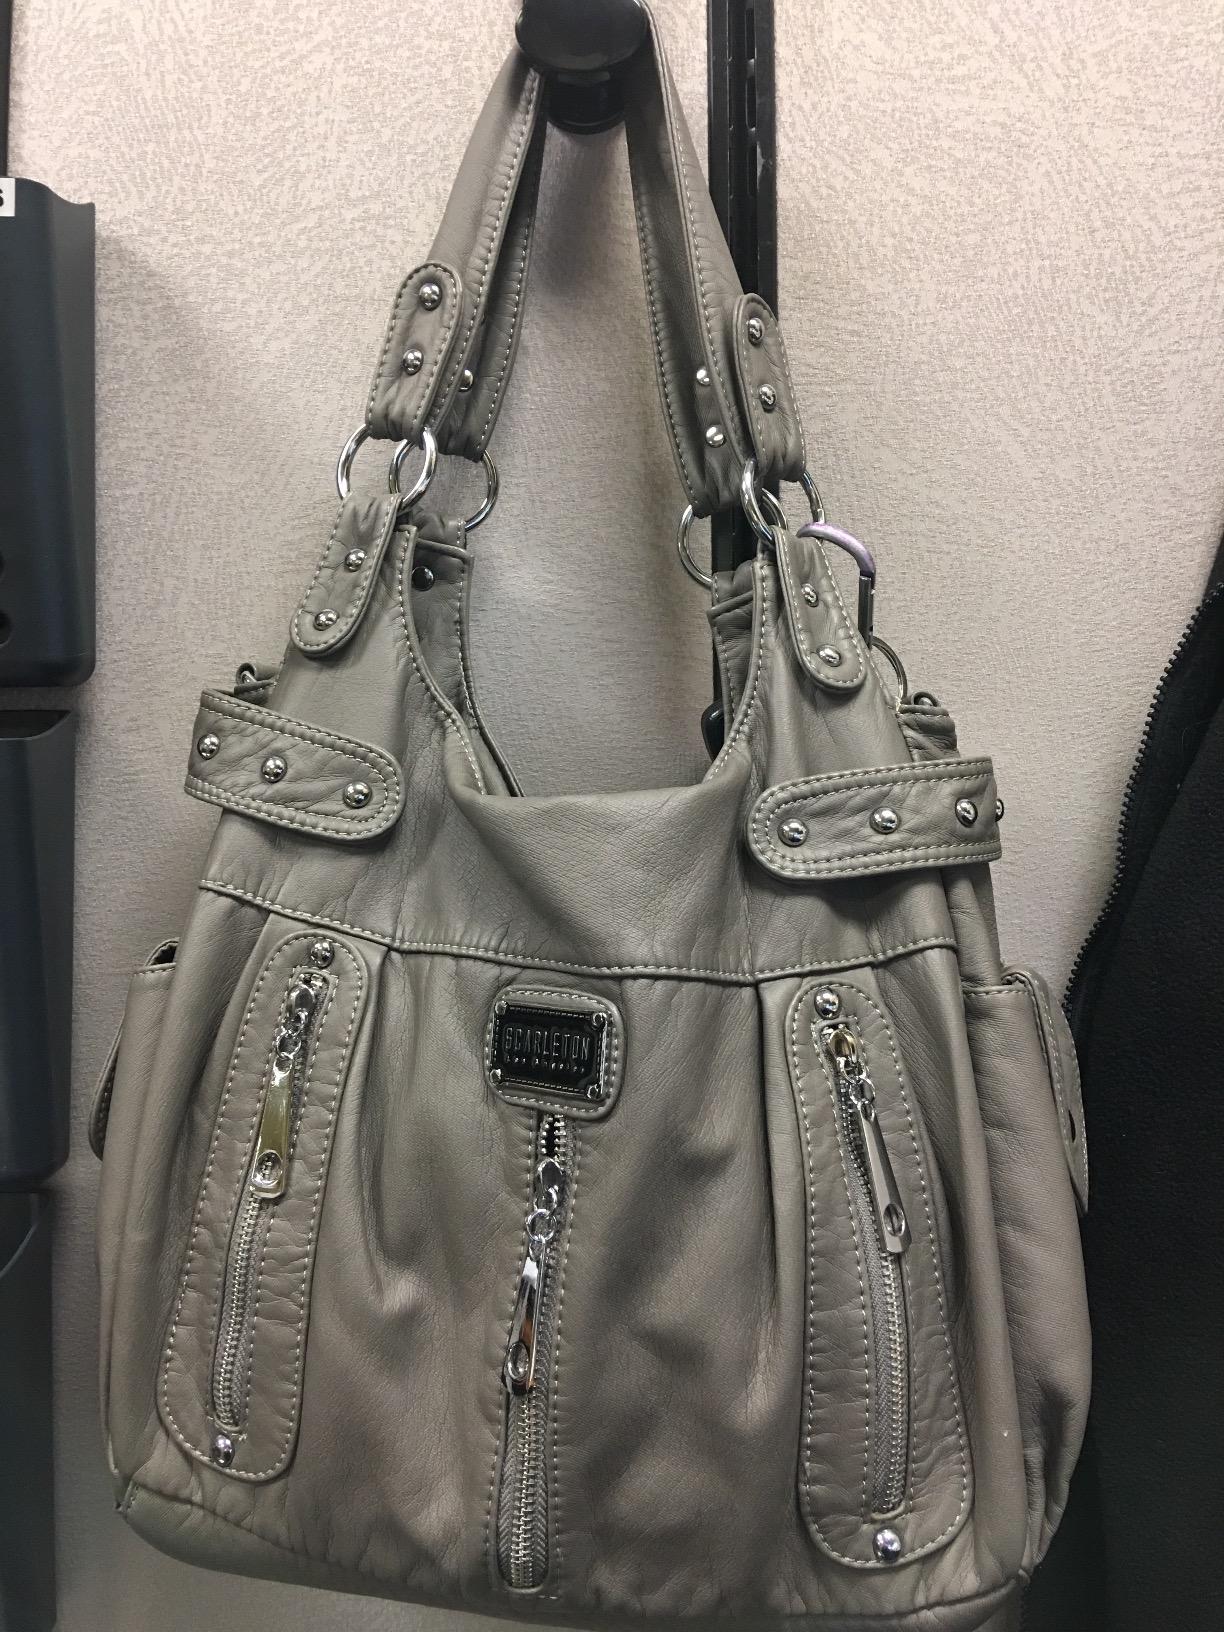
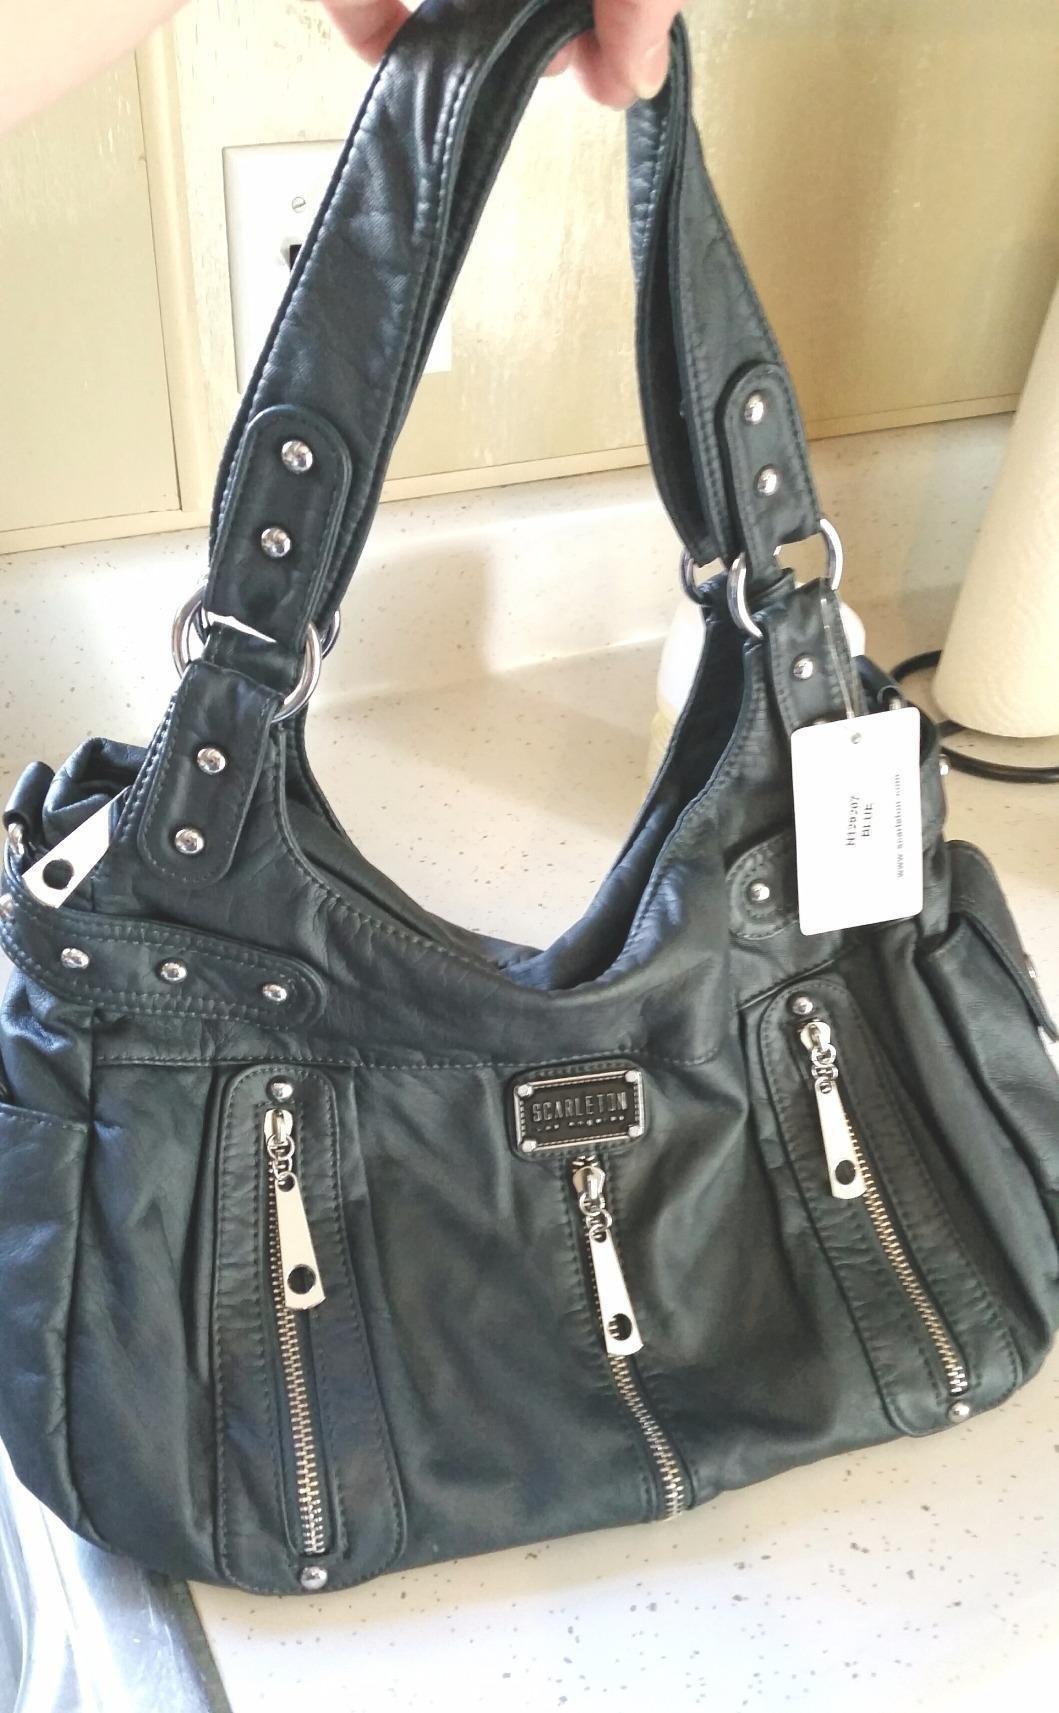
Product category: accessories_handbag
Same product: no